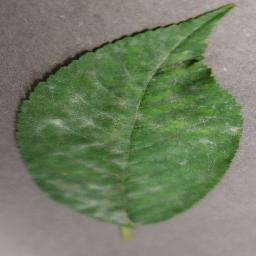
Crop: cherry
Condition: (including_sour)_powdery_mildew